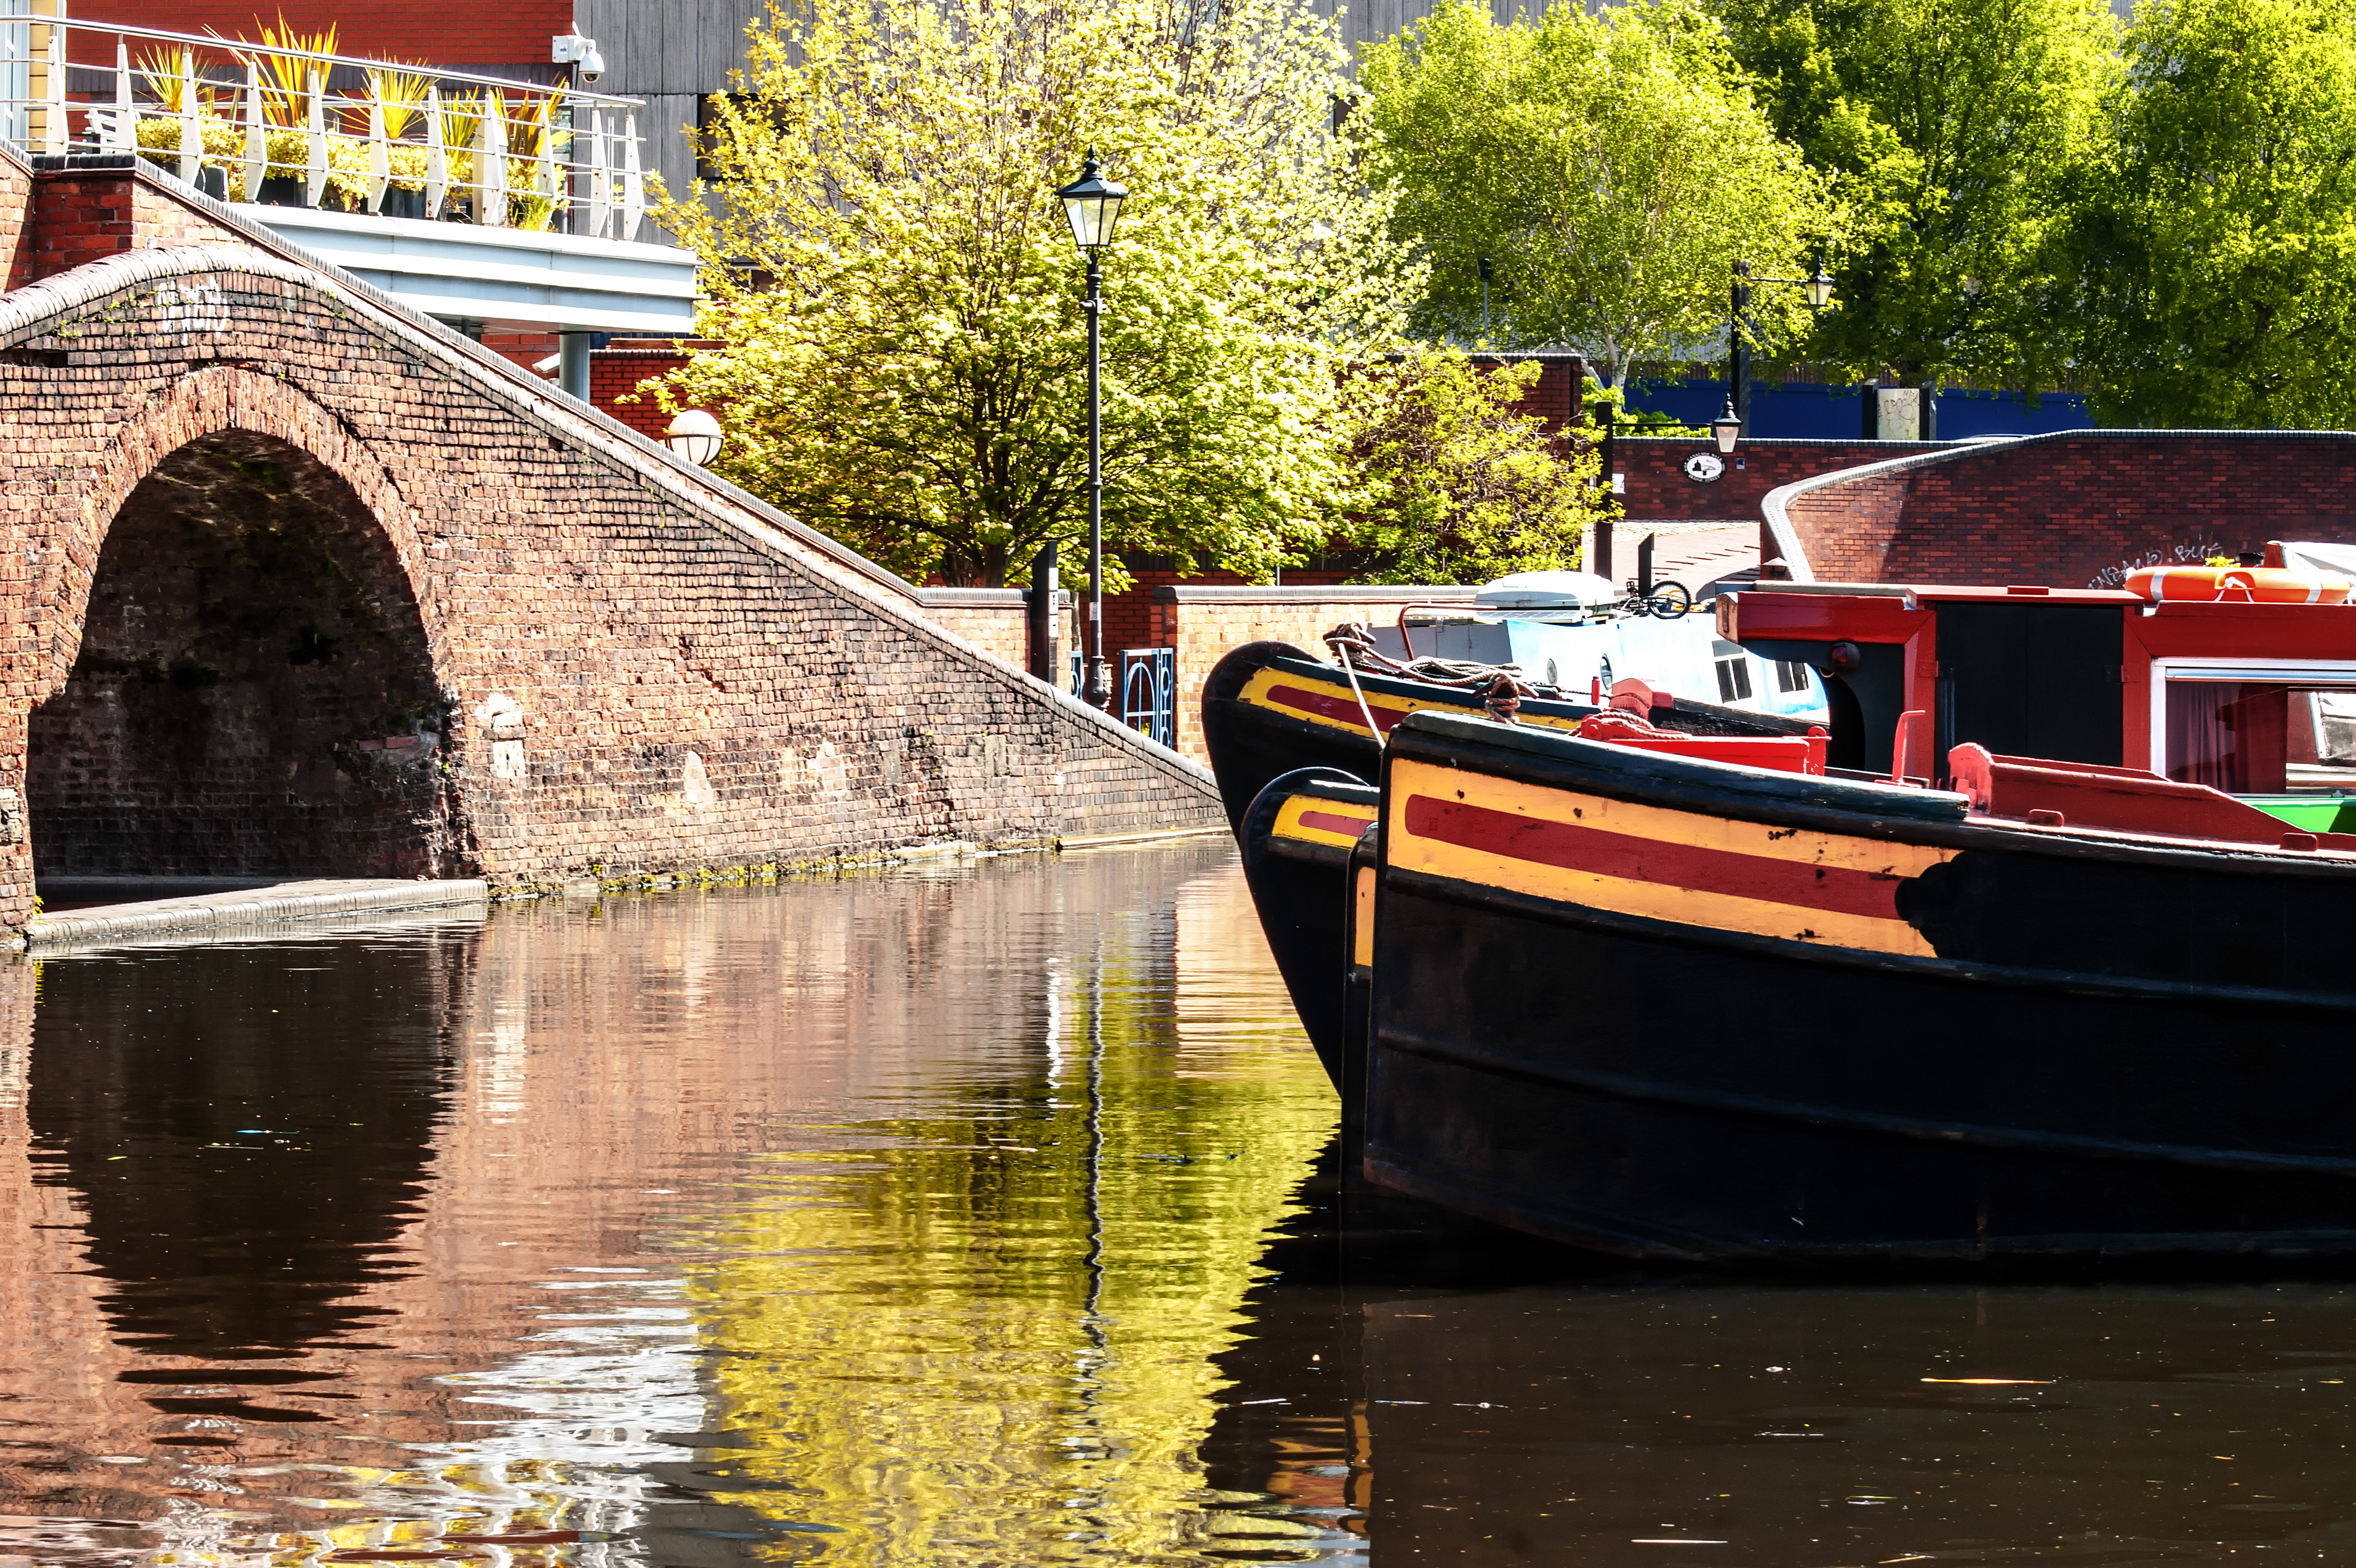
tree, water, boat, bridge, city, river, canal, tunnel, reflection, vehicle, lamp, brick, waterway, body of water, trees, reflect, uk, place, bricks, reflecting, reflections, center, channel, centre, birmingham, watercraft, waterside, reflects, brindley, engalnd, landform